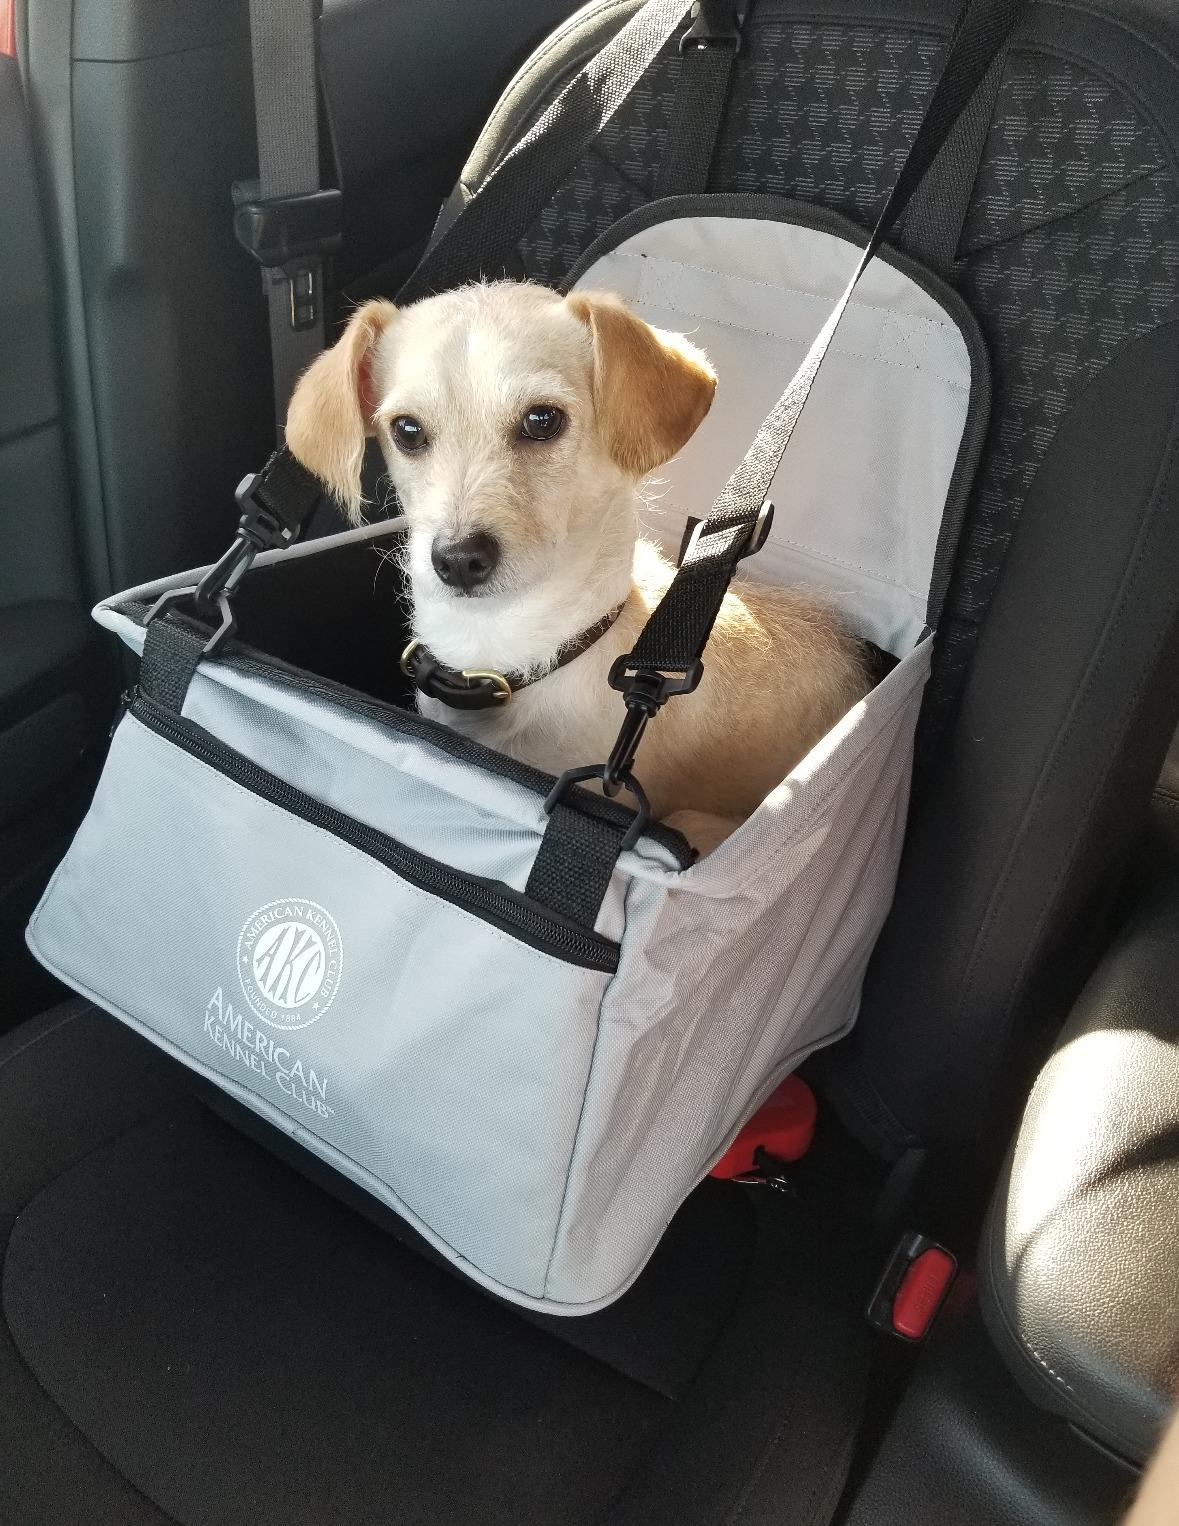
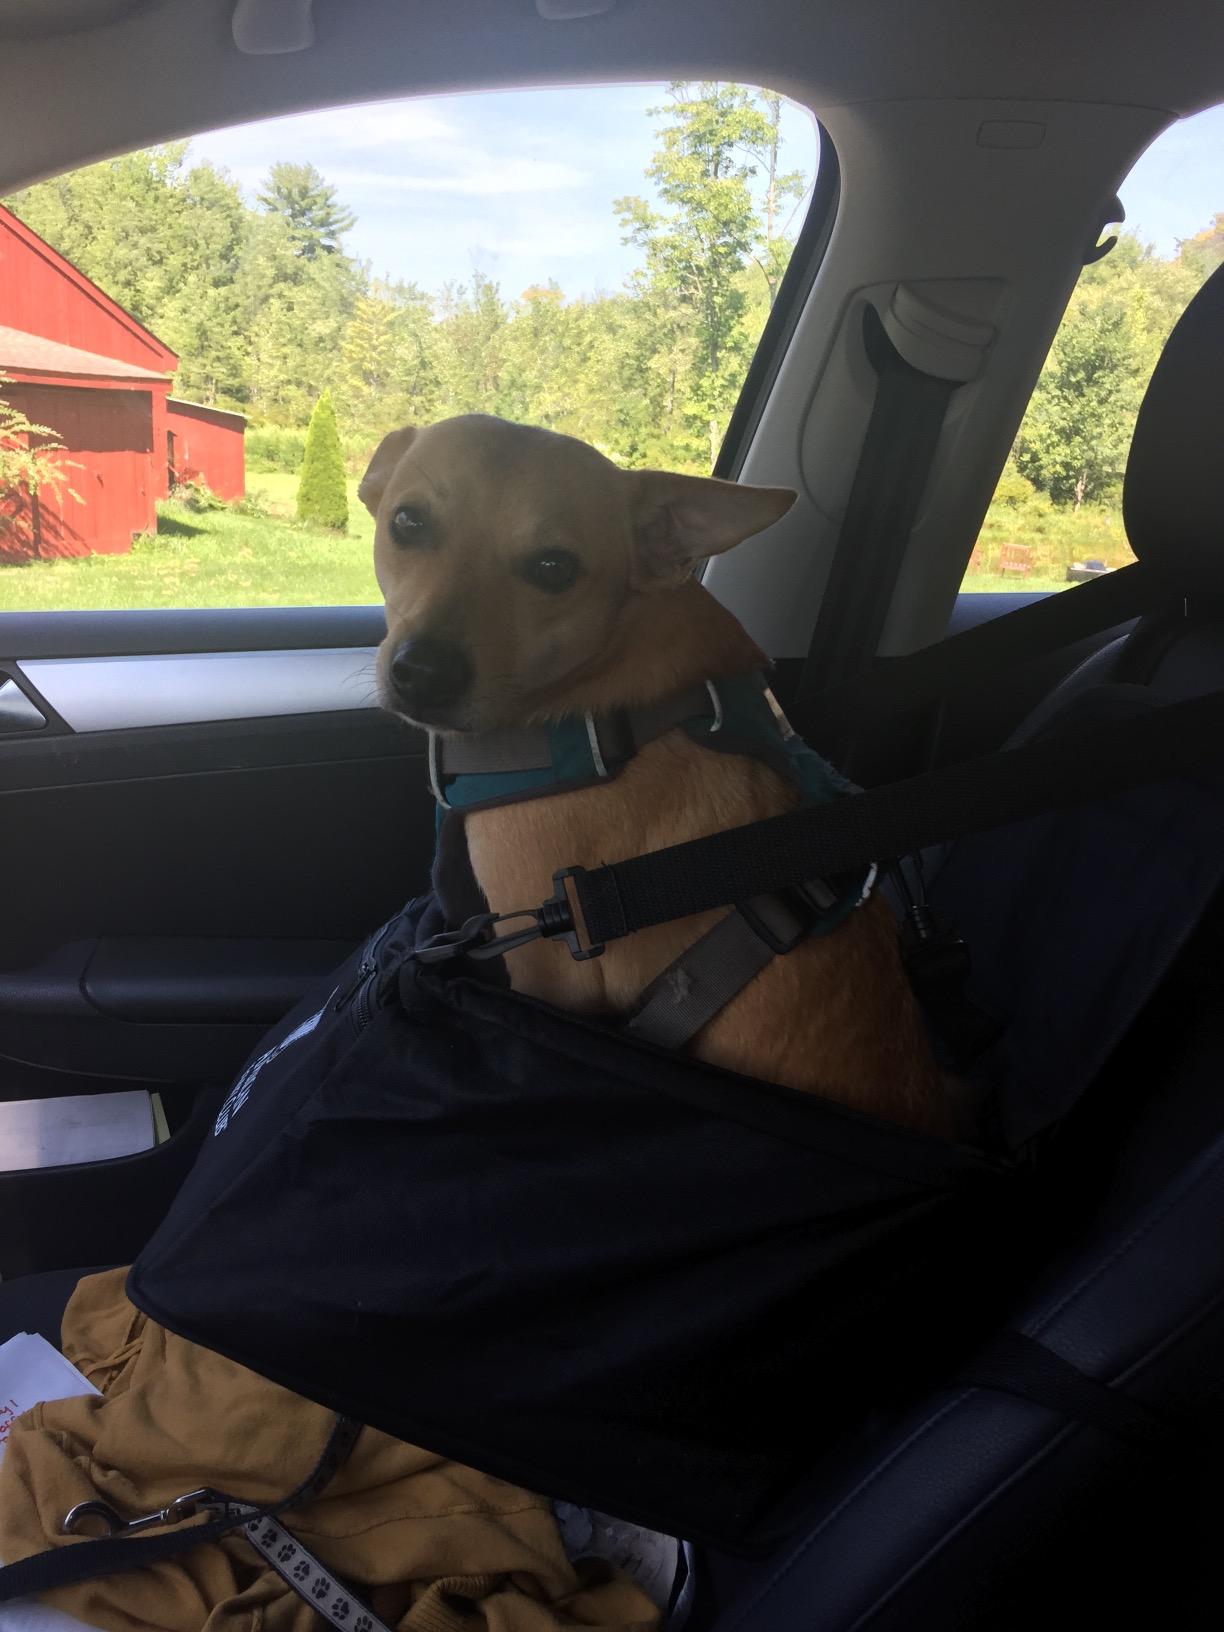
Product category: items_kennel
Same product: no